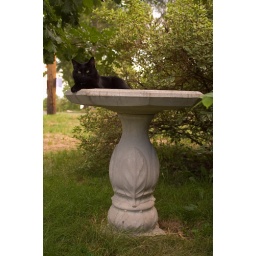
She probably figured the best chance to catch a bird was in the bird bath